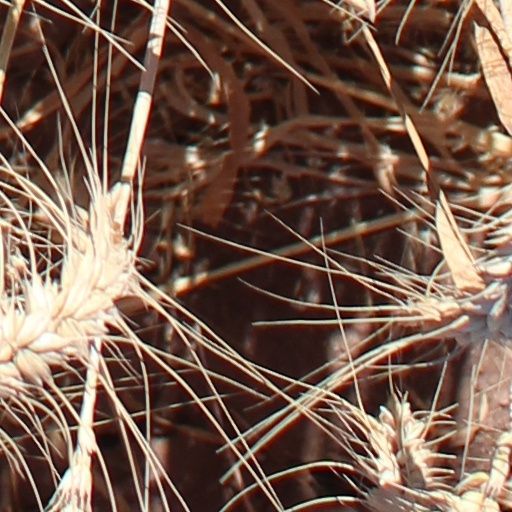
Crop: wheat